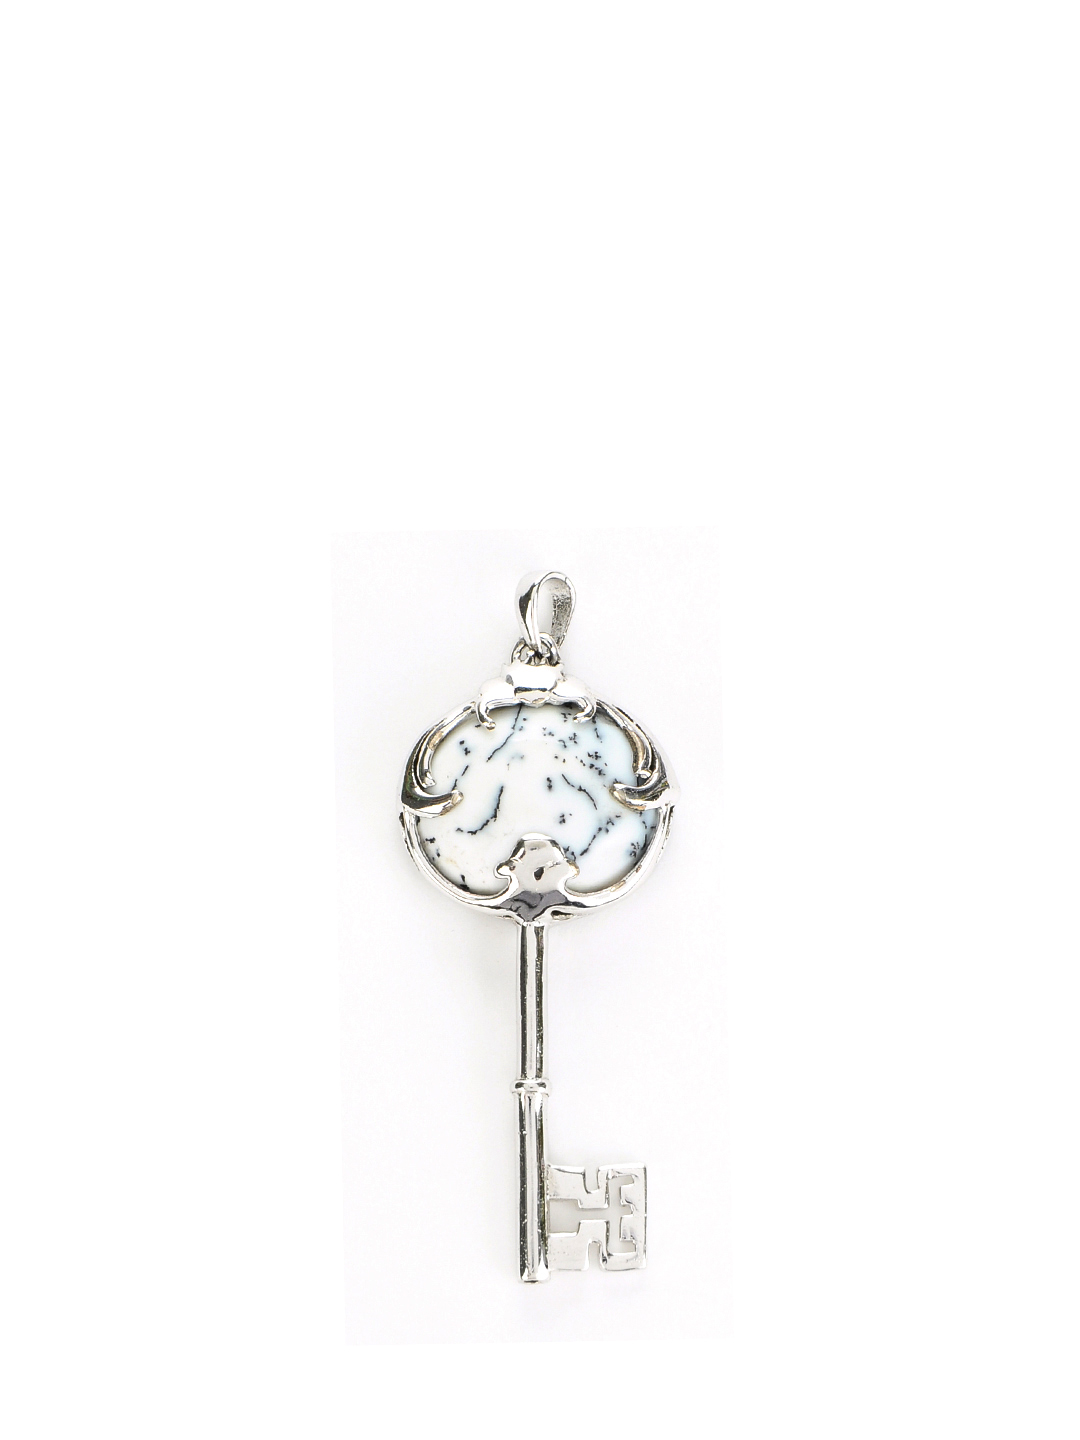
Rreverie Women Silver & White Pendant
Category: Accessories / Jewellery / Pendant
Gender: Women
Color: Silver
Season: Fall 2012
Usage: Casual